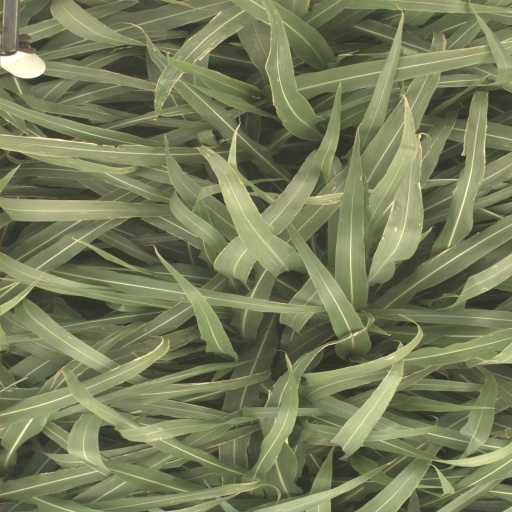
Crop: sorghum